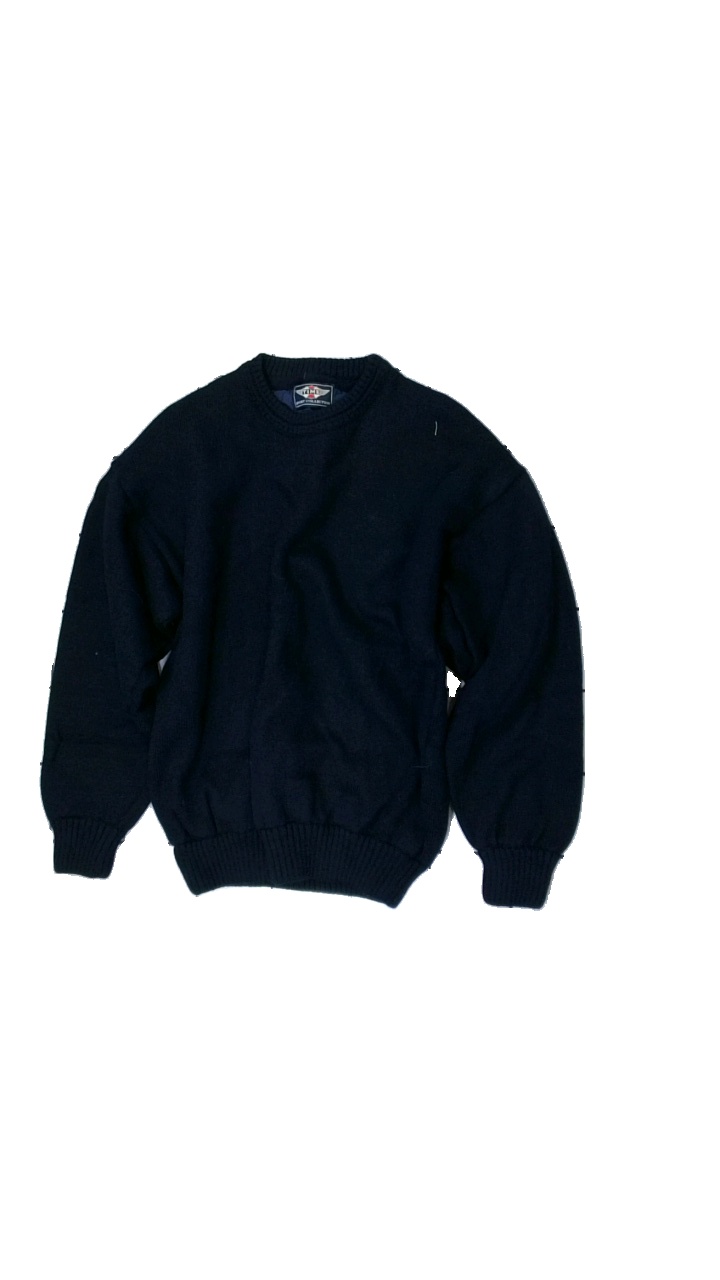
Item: Sweater (Men)
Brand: Time Sport Collection
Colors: Blue
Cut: Regular, C-collar
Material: Outer: 64% wool, 16% acrylic; Lining: 100% nylon
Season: All
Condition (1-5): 3
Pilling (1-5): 4
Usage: Reuse
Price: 50-100